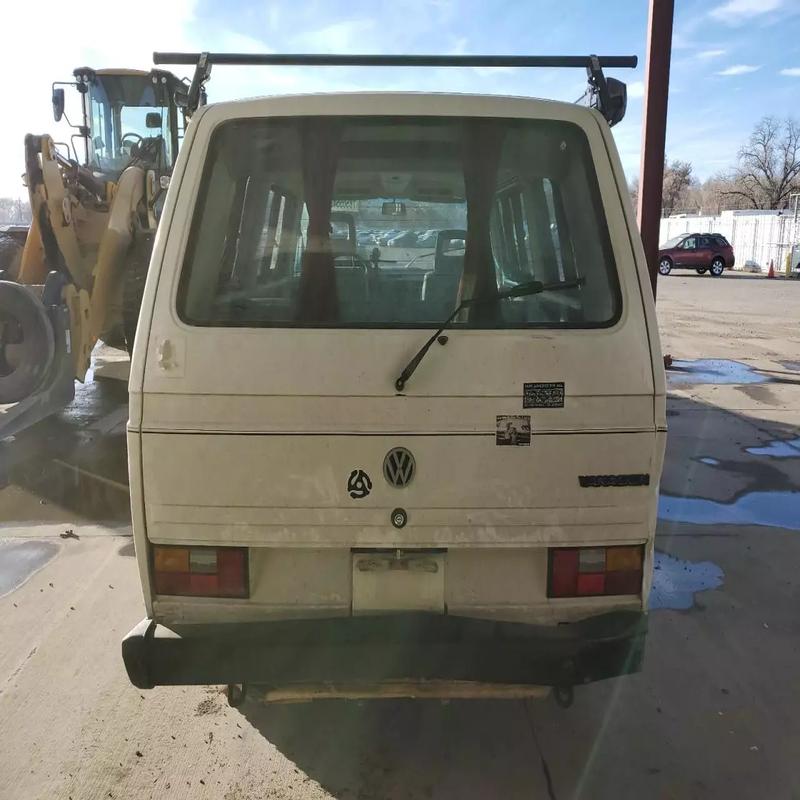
Aucun dommage détecté.
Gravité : aucun